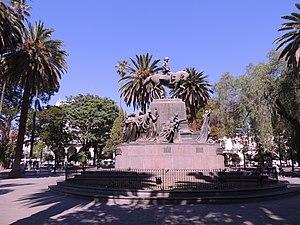
Juan Antonio Álvarez de Arenales était un militaire et homme politique argentin.